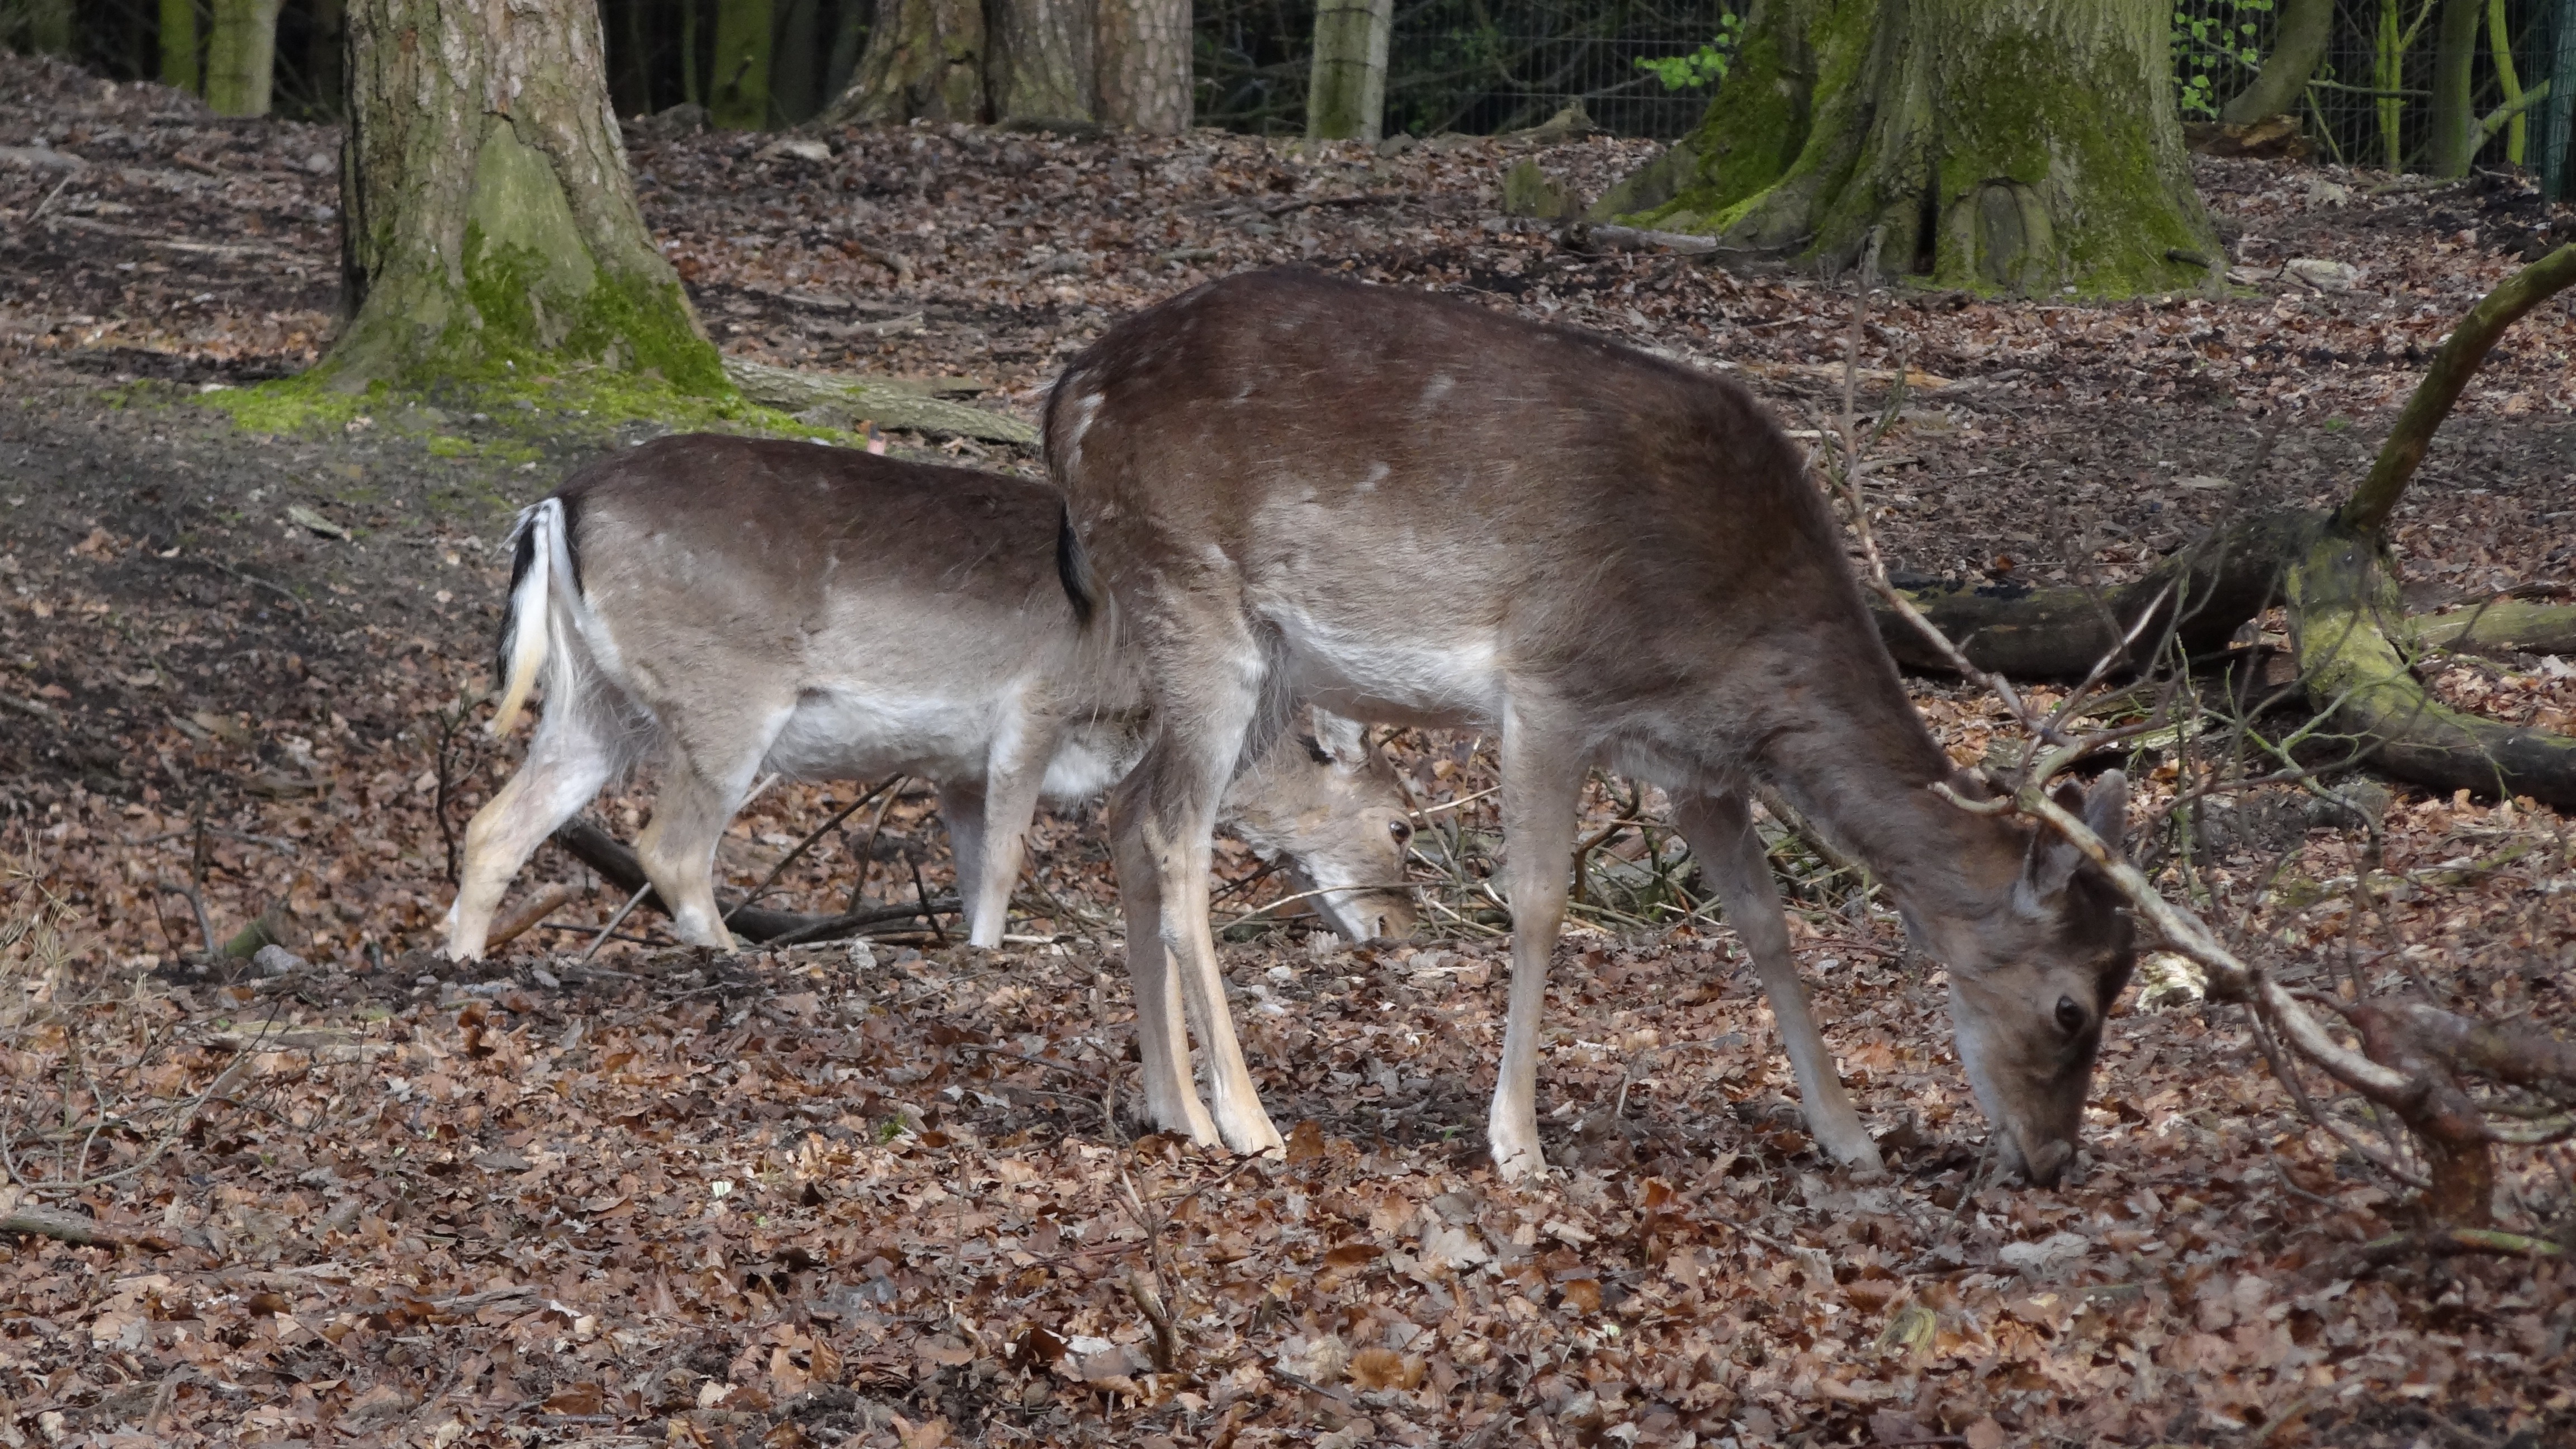
forest, wildlife, wild, deer, autumn, mammal, fauna, vertebrate, roe deer, fallow deer, white tailed deer, pack animal, run over, wildwechsel